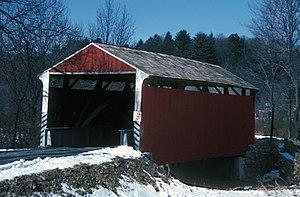
Washington Township est un township situé au sud du comté de Schuylkill, en Pennsylvanie, aux États-Unis. En 2010, il comptait une population de 3 033 habitants.